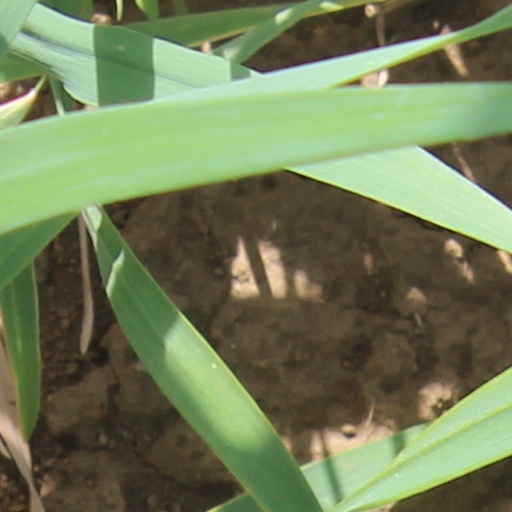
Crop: wheat